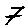
Label: 7